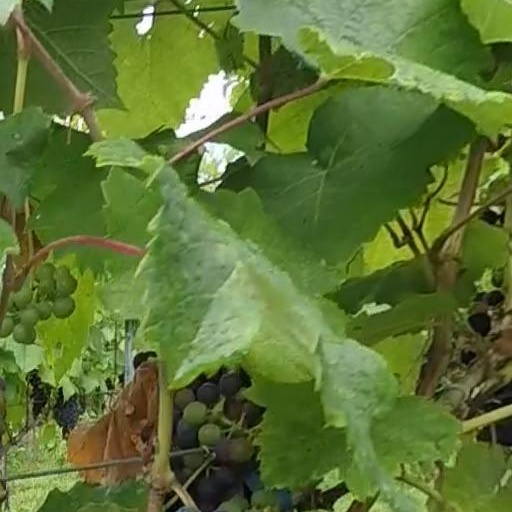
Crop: grape